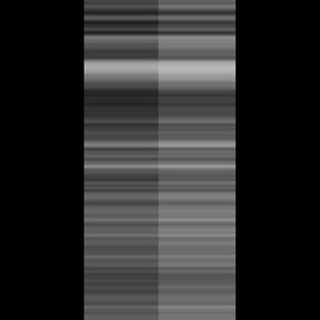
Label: sugarcane_mosaic